Heffernan v. City of Paterson

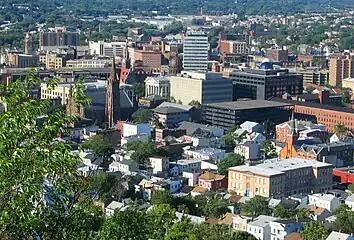
A cityscape of medium-height high-rises and some older buildings amid trees, seen from above through some leaves and branches

In 2005, Jeffrey Heffernan was a detective with the Paterson, New Jersey, police. His supervisor and the chief of police were both appointed by the city's incumbent mayor, Jose Torres, who was being challenged by city councilman Lawrence Spagnola in that year's election. Heffernan was friendly with Spagnola, a former police chief, and informally supported his campaign. He could not vote in the election as he did not live in the city. At the request of his sick mother, who did live in the city, Heffernan while off-duty picked up a Spagnola lawn sign for her after her previous sign was stolen. Other officers saw him at the distribution location holding a sign and talking to Spagnola campaign staff. They soon notified superiors, and the next day officials demoted Heffernan from detective to patrol officer for his perceived "overt involvement" with the Spagnola campaign.